Bob Menendez

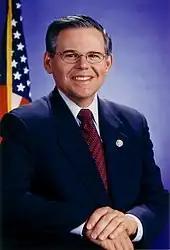
Representative Bob Menendez during the 109th Congress

Menendez voted for Authorization for Use of Military Force Against Terrorists, authorizing the President to use military force in Afghanistan in response to the 9/11 terrorist attacks. In 2002, Menendez voted against the Iraq Resolution to authorize the invasion of Iraq.